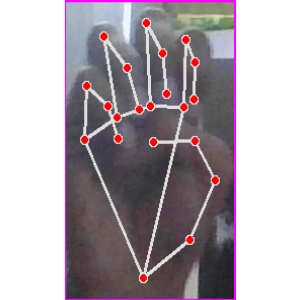
अक्षर: म